Answer in natural language. Considering the relative positions, where is blue velvet threeseater sofa (highlighted by a green box) with respect to brown colour cube shape wooden material (highlighted by a blue box)? Choose between the following options: above or below
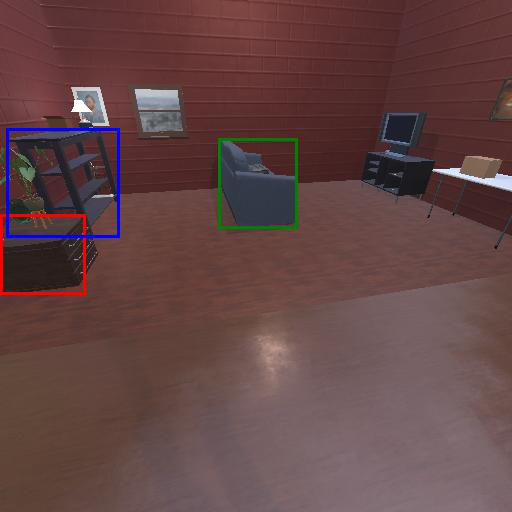
<answer>above</answer>